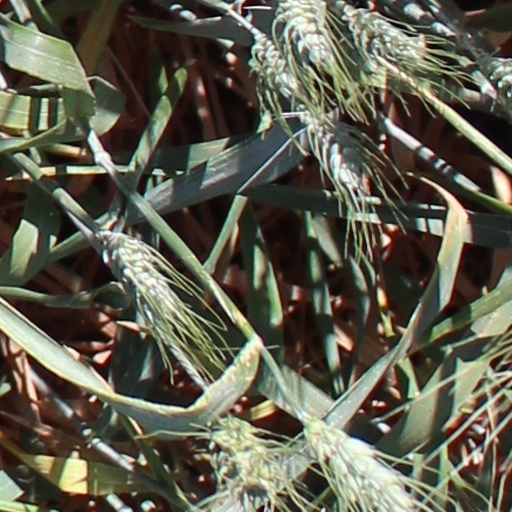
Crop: wheat